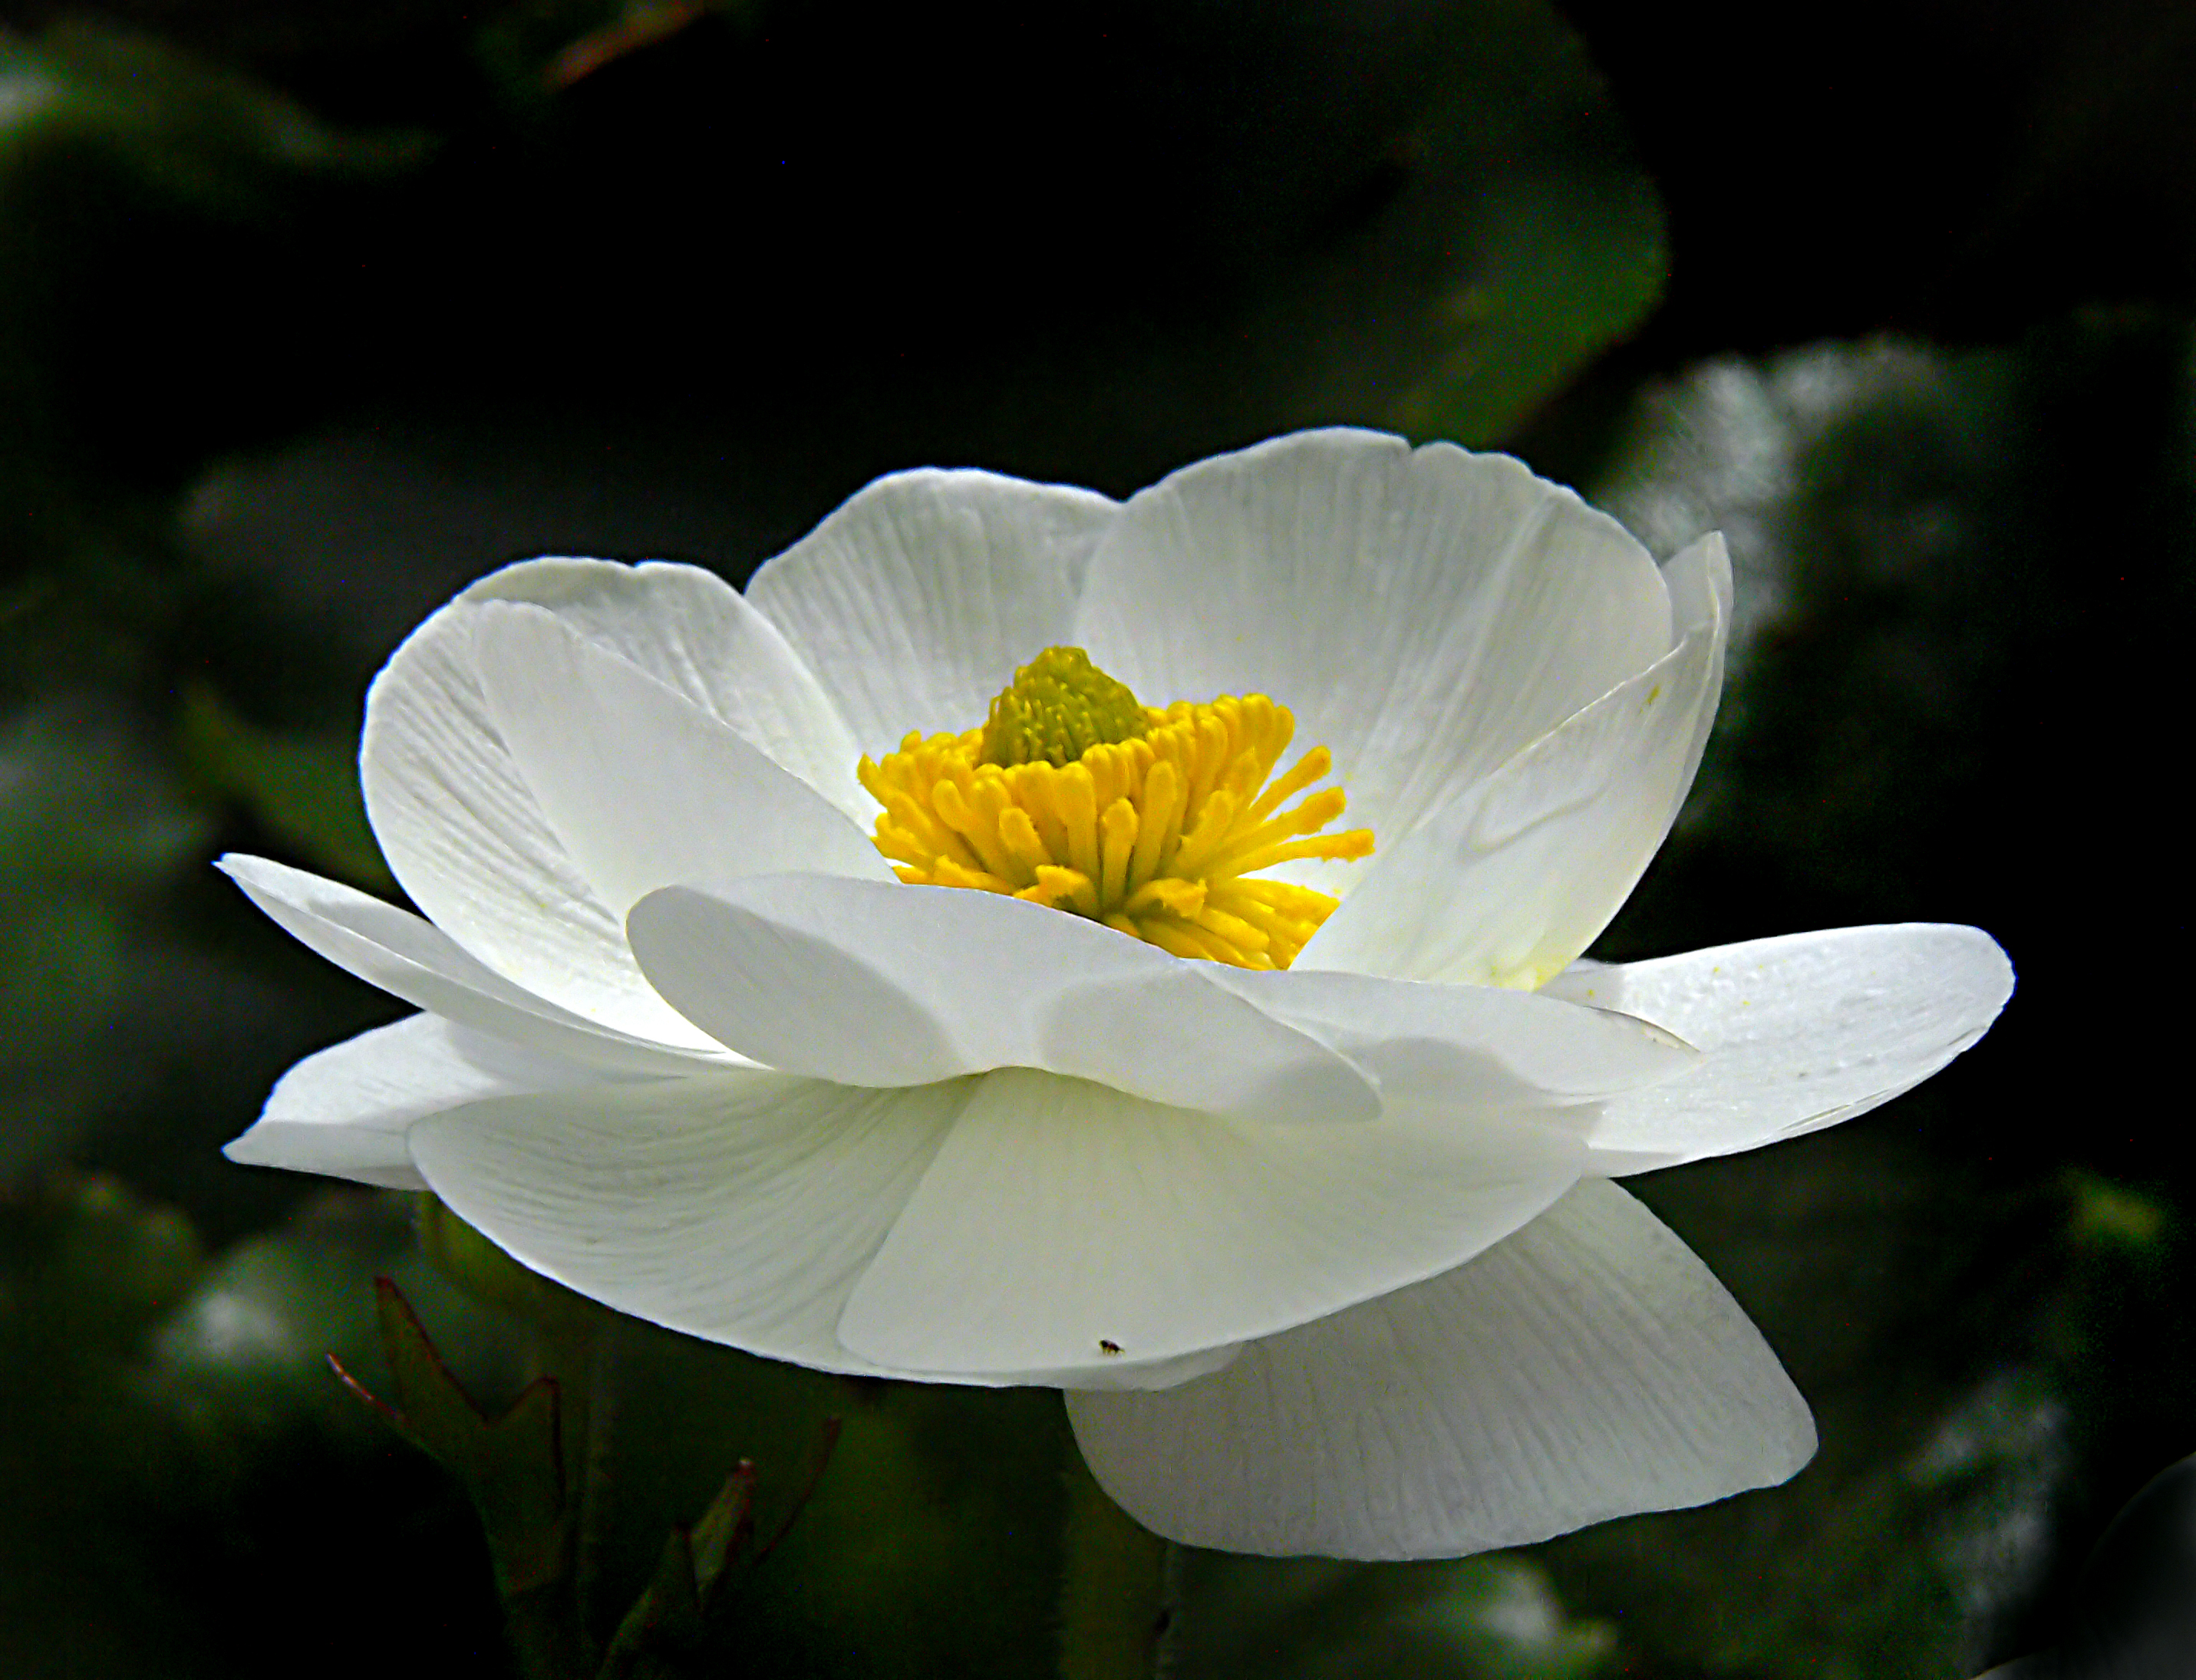
nature, blossom, plant, flower, petal, botany, yellow, sacred lotus, aquatic plant, flora, close up, whiteflowers, newzealand, lotus, ranunculuslyallii, mountcooklily, mountcooklilies, buttercup, mountainbuttercup, mountcookbuttercup, macro photography, flowering plant, land plant, lotus family, proteales